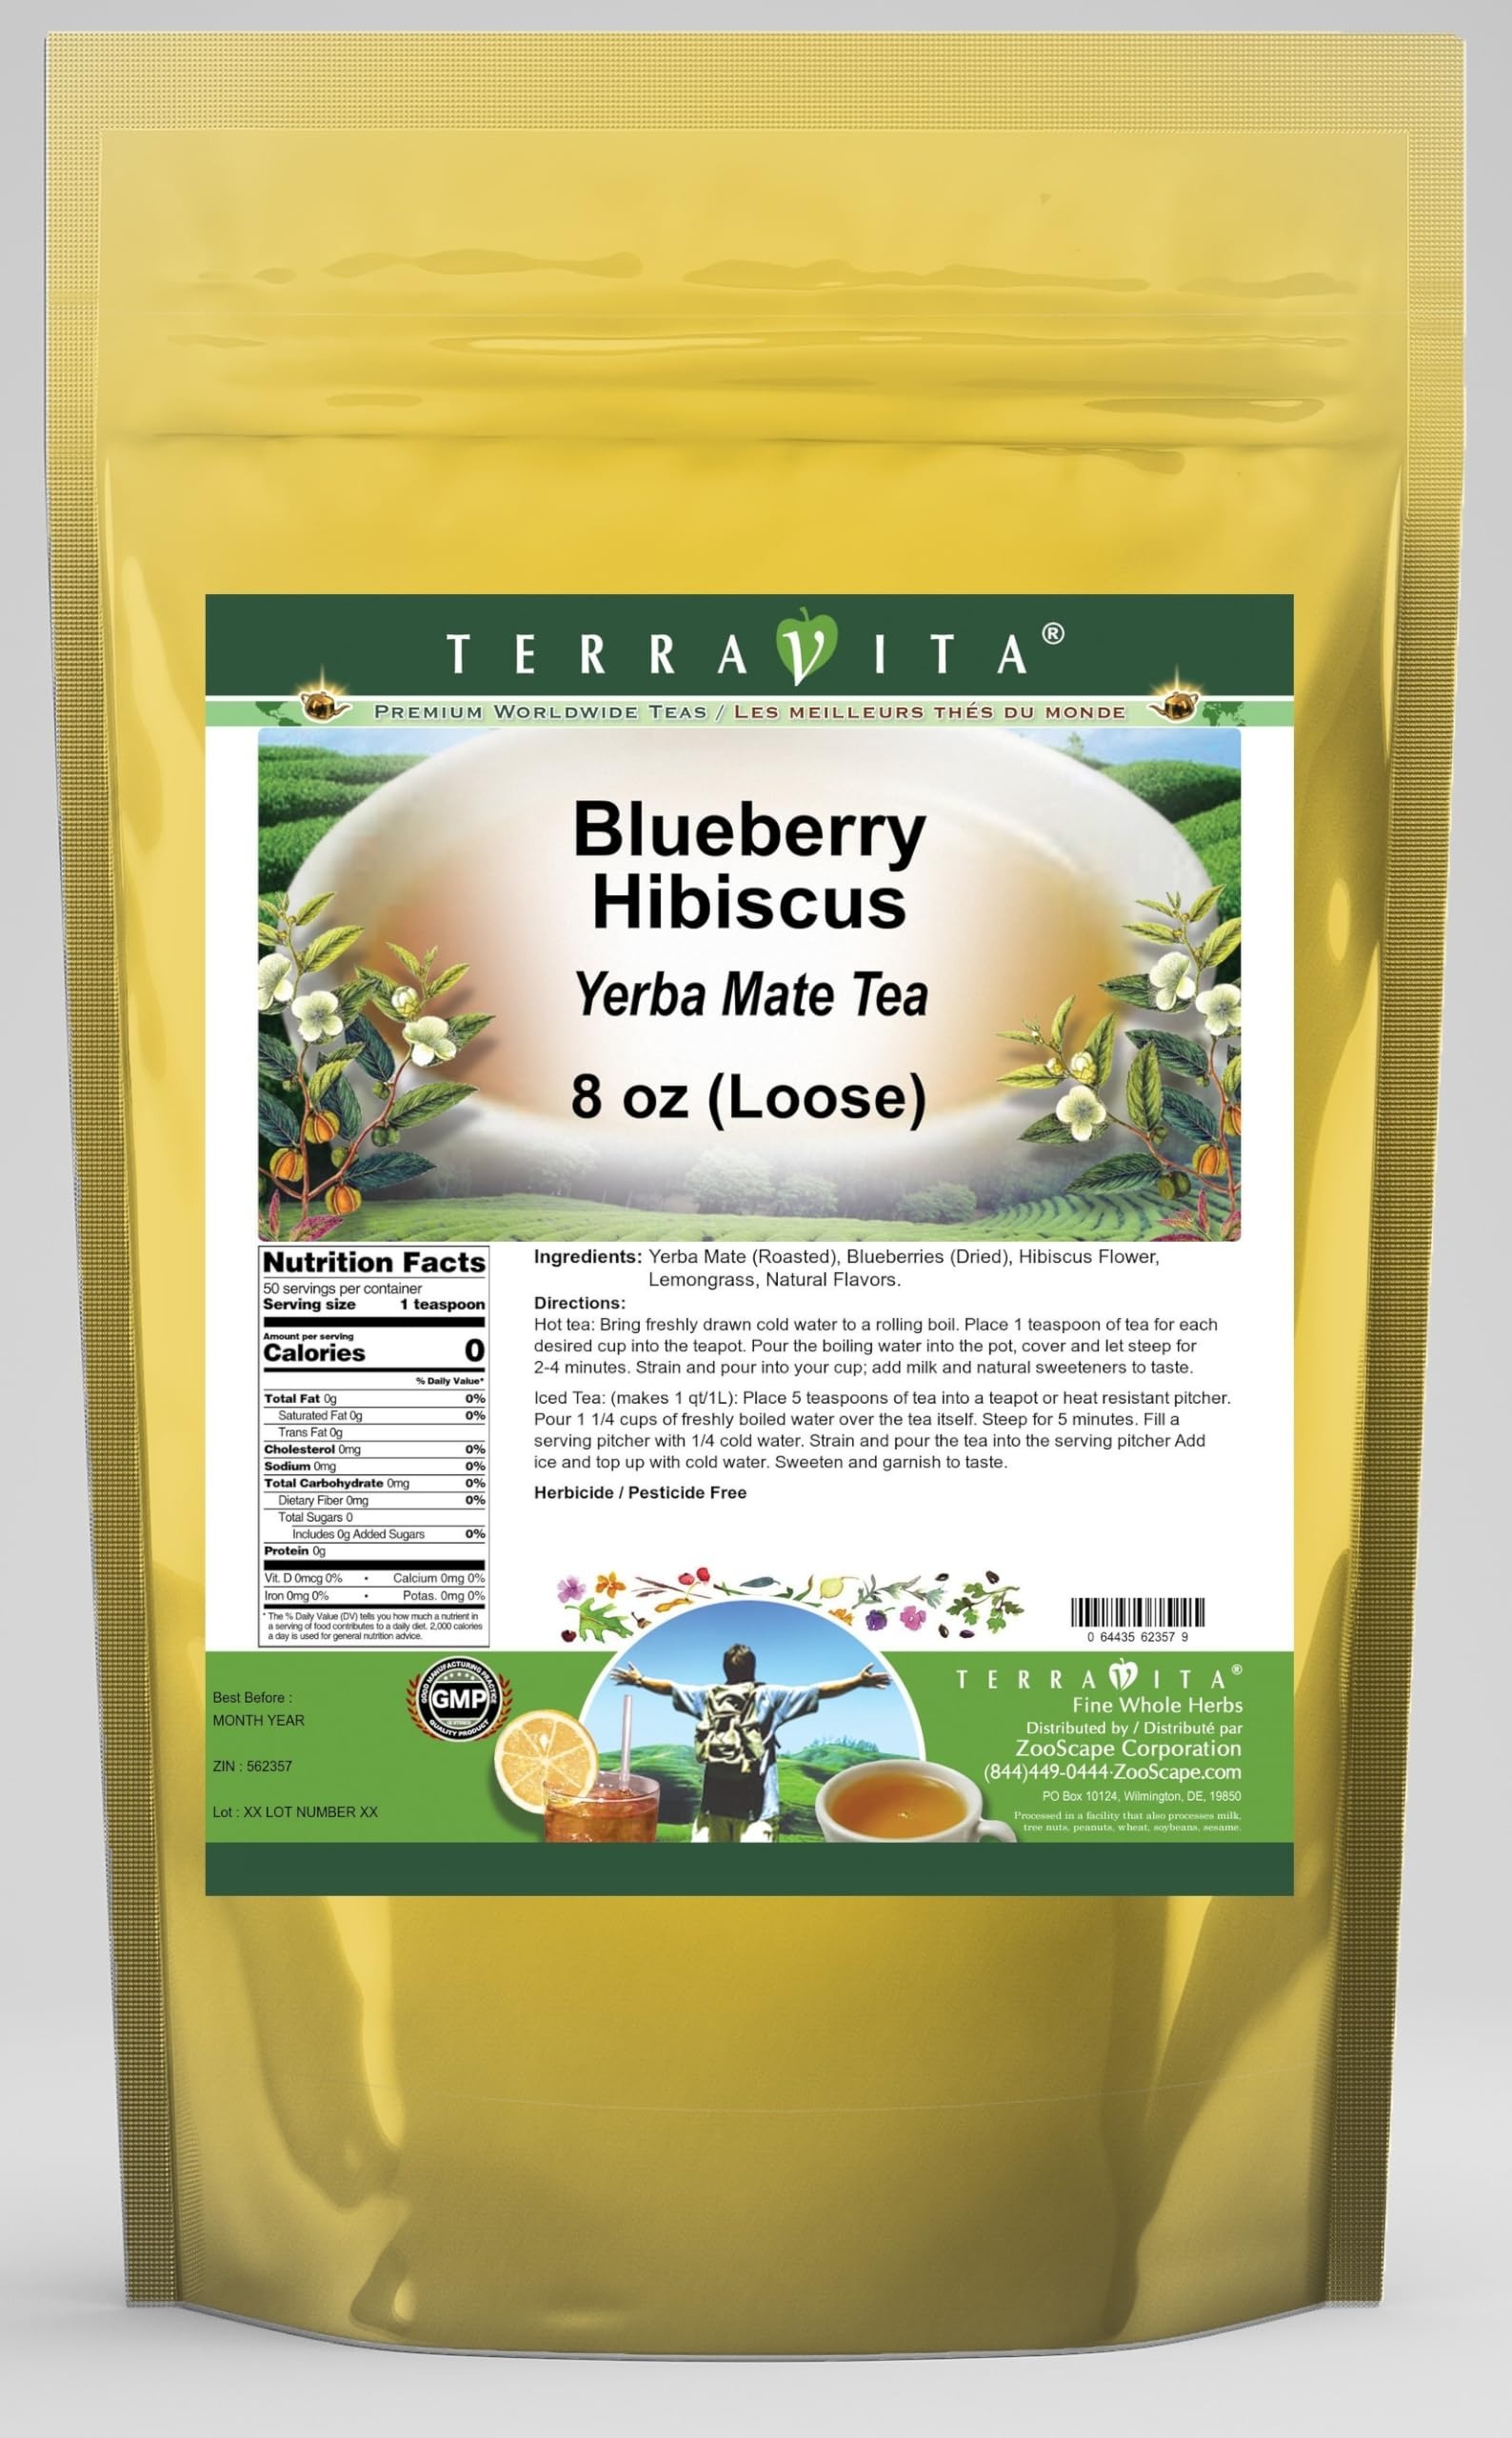
Item Name: Blueberry Hibiscus Yerba Mate Tea (Loose) (8 oz, ZIN: 562357) - 2 Pack
Bullet Point 1: Our Blueberry Hibiscus Yerba Mate tea is a scrumptuous all-natural flavored Yerba Mate coffee substitute with Blueberries, Hibiscus Flower and Lemongrass that will refresh you with its terrific taste! You will enjoy the earthy and acidity-free Blueberry Hibiscus aroma and flavor again and again! - Ingredients: Yerba Mate, Blueberries, Hibiscus Flower, Lemongrass and Natural Blueberry Hibiscus Flavor.
Bullet Point 2: No fillers.
Bullet Point 3: Manufacturer: TerraVita
Bullet Point 4: Size: 8 oz
Bullet Point 5: Loose Leaf Yerba Mate Tea - Packed in a convenient upright pouch!
Product Description: Our Blueberry Hibiscus Yerba Mate tea is a scrumptuous all-natural flavored Yerba Mate coffee substitute with Blueberries, Hibiscus Flower and Lemongrass that will refresh you with its terrific taste! You will enjoy the earthy and acidity-free Blueberry Hibiscus aroma and flavor again and again! - Ingredients: Yerba Mate, Blueberries, Hibiscus Flower, Lemongrass and Natural Blueberry Hibiscus Flavor. - Hot tea brewing method: Bring freshly drawn cold water to a rolling boil. Place 1 teaspoon of tea for each desired cup into the teapot. Pour the boiling water into the pot, cover and let steep for 2-4 minutes. Strain and pour into your cup; add milk and natural sweeteners to taste. - Iced tea brewing method: (to make 1 liter/quart): Place 5 teaspoons of tea into a teapot or heat resistant pitcher. Pour 1 1/4 cups of freshly boiled water over the tea itself. Steep for 5 minutes. Fill a serving pitcher with 1/4 cold water. Strain and pour the tea into the serving pitcher Add ice and top up with cold water. Sweeten and garnish to taste. - TerraVita is an exclusive line of premium-quality, natural source products that use only the finest, purest and most potent ingredients found around the world. TerraVita is hallmarked by the highest possible standards of purity, potency, stability and freshness. All of our products are prepared with the highest elements of quality control, from raw materials through the entire manufacturing process, up to and including the moment that the bottles or bags are sealed for freshness and shipped out to you. Our highest possible standards are certified by independent laboratories and backed by our personal guarantee. - TerraVita exists to meet and ensure your family's health and wellness without the harmful effects of chemicals and health product
Value: 16.0
Unit: Ounce

Price: 50.19